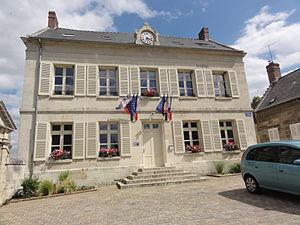
Montigny-Lengrain est une commune française située dans le département de l'Aisne, en région Hauts-de-France.